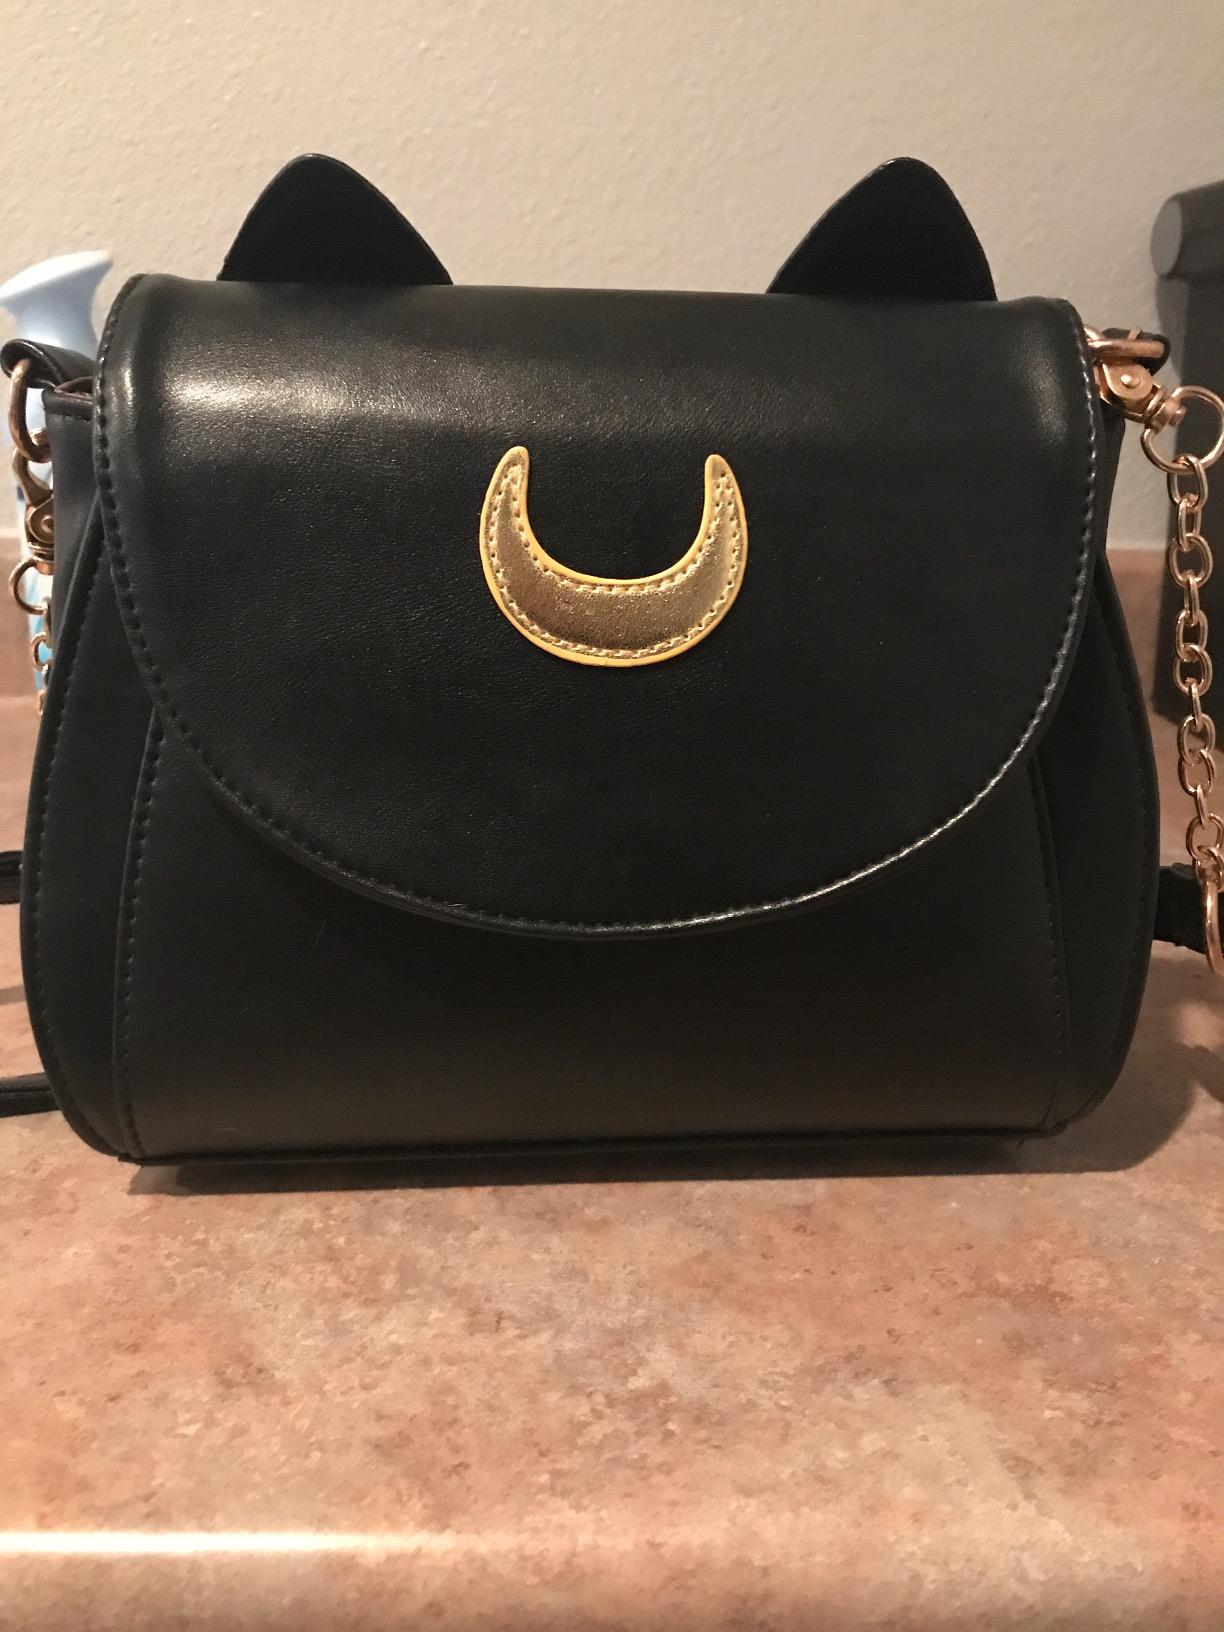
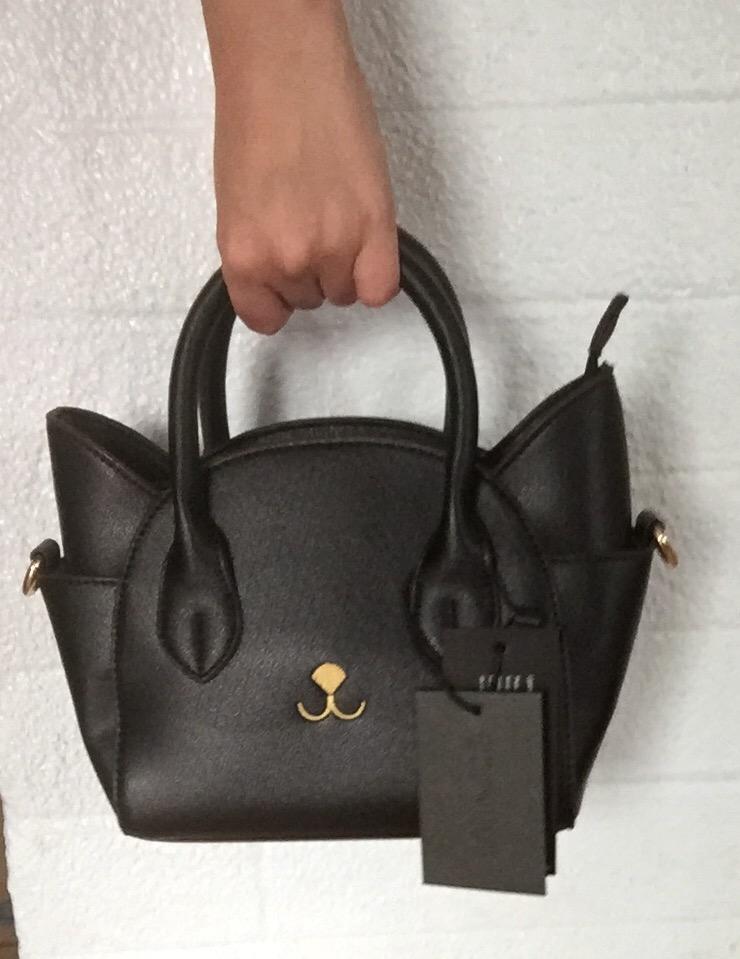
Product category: accessories_handbag
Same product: no